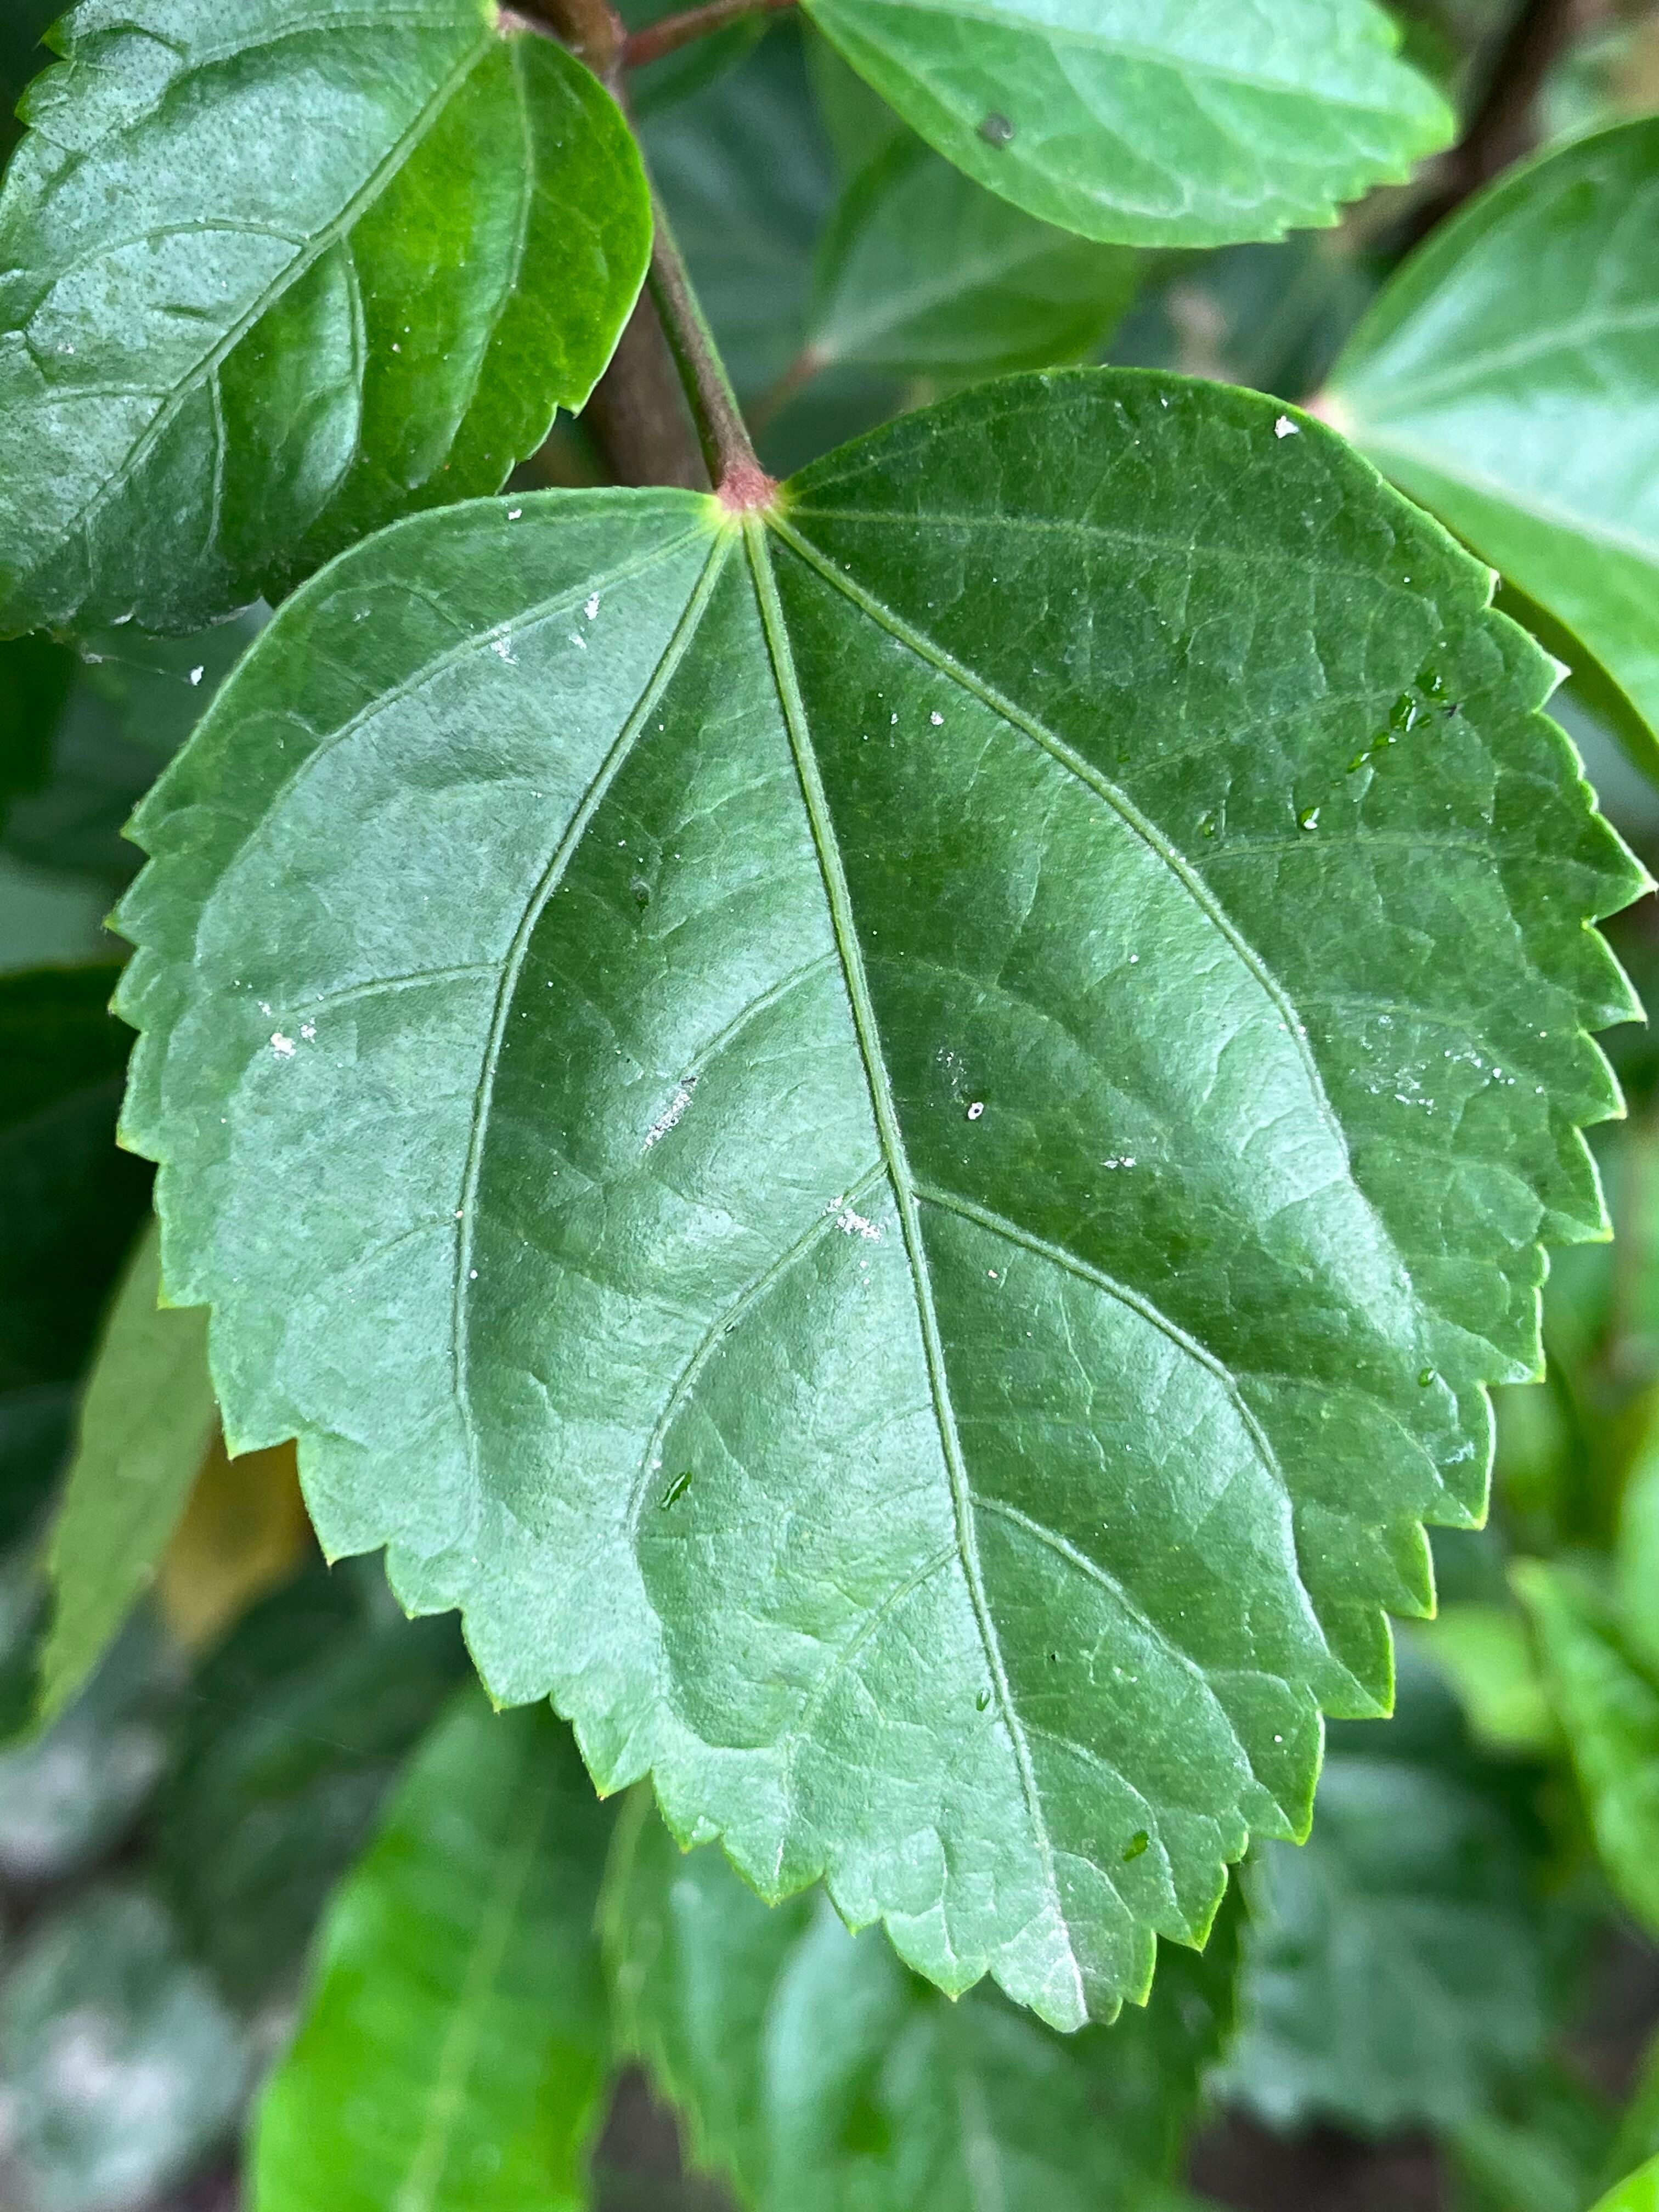
Plant species: hibiscus-rosa-sinensis